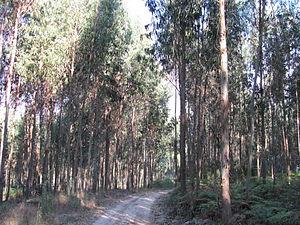
Forêt d'eucalyptus dans le massif de la Dame du Mont, Cortes, Leiria, Portugal.
La forêt de Bordj El Kiffan ou forêt de Benmered ou forêt de Béni Mérad ou forêt Faïzi est une forêt située à Bordj El Kiffan dans la wilaya d'Alger. Cette forêt est gérée par la Conservation des forêts d'Alger sous la tutelle de la Direction générale des forêts.
La serra da Senhora do Monte, parfois appelée simplement Senhora do Monte, est un massif montagneux portugais du district de Leiria, dans le Pinhal littoral, dans la région Centre. Elle est située à l'extrême nord du massif calcaire de l'Estrémadure qui englobe également les serras de Aire et Candeeiros. La serra da Senhora do Monte, qui doit son nom actuel à l'ermitage médiéval de Nossa Senhora do Monte construit à flanc de montagne, correspond d'un point de vue administratif à une partie du massif restée hors du parc naturel, qui s'étend au sud de la freguesia de Cortes. Elle est située dans le prolongement du plateau de São Mamede et de la serra de Aire. Elle est communément considérée comme une subdivision géographique de la serra de Aire, et elle marque l'extrémité du massif calcaire de l'Estrémadure. Elle est plus récente que la serra de Aire, dans la mesure où elle date du Jurassique supérieur, tandis que la serra de Aire s'est formée au Jurassique moyen. Son écosystème et ses paysages diffèrent pour cette raison sensiblement.
La forêt secondaire, par opposition à la forêt primaire, est une forêt qui a repoussé, en une ou plusieurs phases après avoir été détruite ou exploitée par l'homme par des coupes rases ou avec des impacts plus discrets mais significatifs pour les essences ou la structure forestières. Selon l'objectif de production sylvicole, ces forêts sont établies par deux types de régénération provoquée, la régénération naturelle et la régénération artificielle.